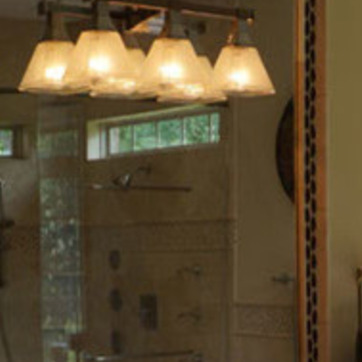
Material: mirror